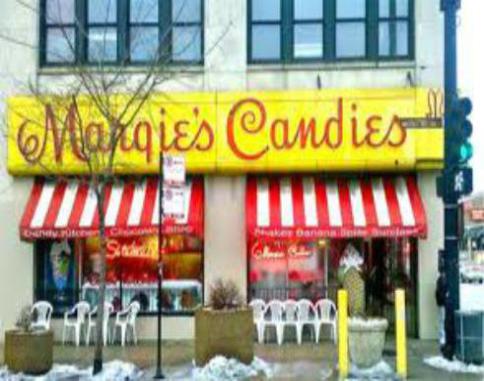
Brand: margie's candies
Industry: Food